Jay Lynch

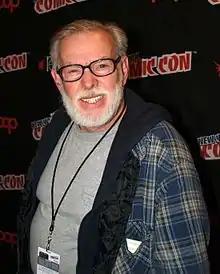
Lynch at the 2014 New York Comic Con

Jay Patrick Lynch (January 7, 1945 – March 5, 2017) was an American cartoonist who played a key role in the underground comix movement with his "Bijou Funnies" and other titles. He is best known for his comic strip "Nard n' Pat" and the running gag "Um tut sut". His work is sometimes signed Jayzey Lynch. Lynch was the main writer for "Bazooka Joe" comics from 1967 to 1990; he contributed to "Mad", and in the 2000s expanded into the children's book field.